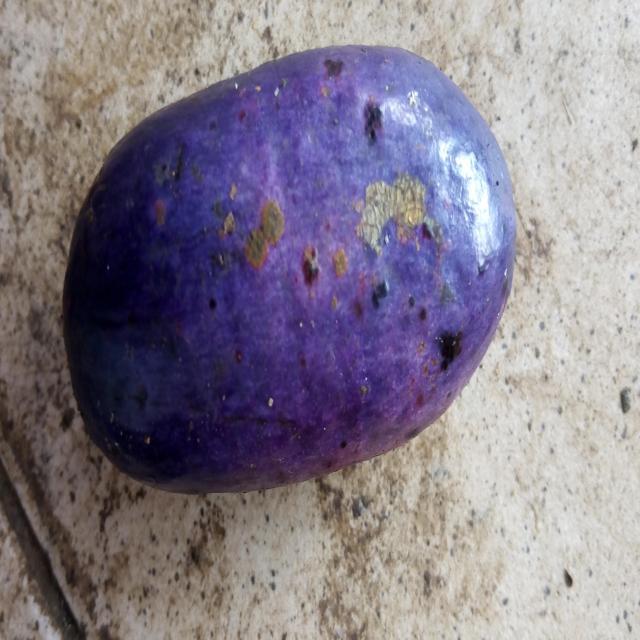
Plum grade: unaffected